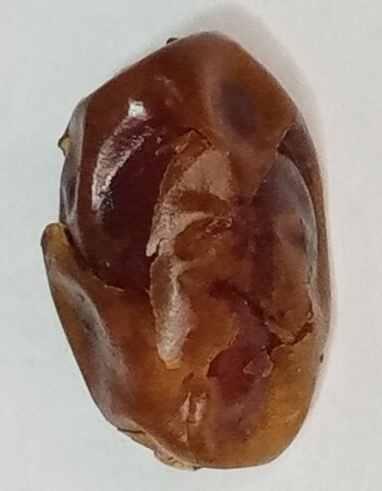
Variety: aseel
Size: small
Grade: grade-1